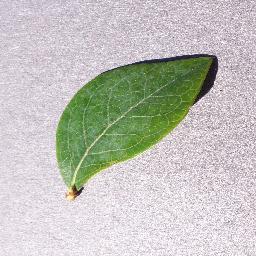
Label: Blueberry___healthy